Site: brandenburg
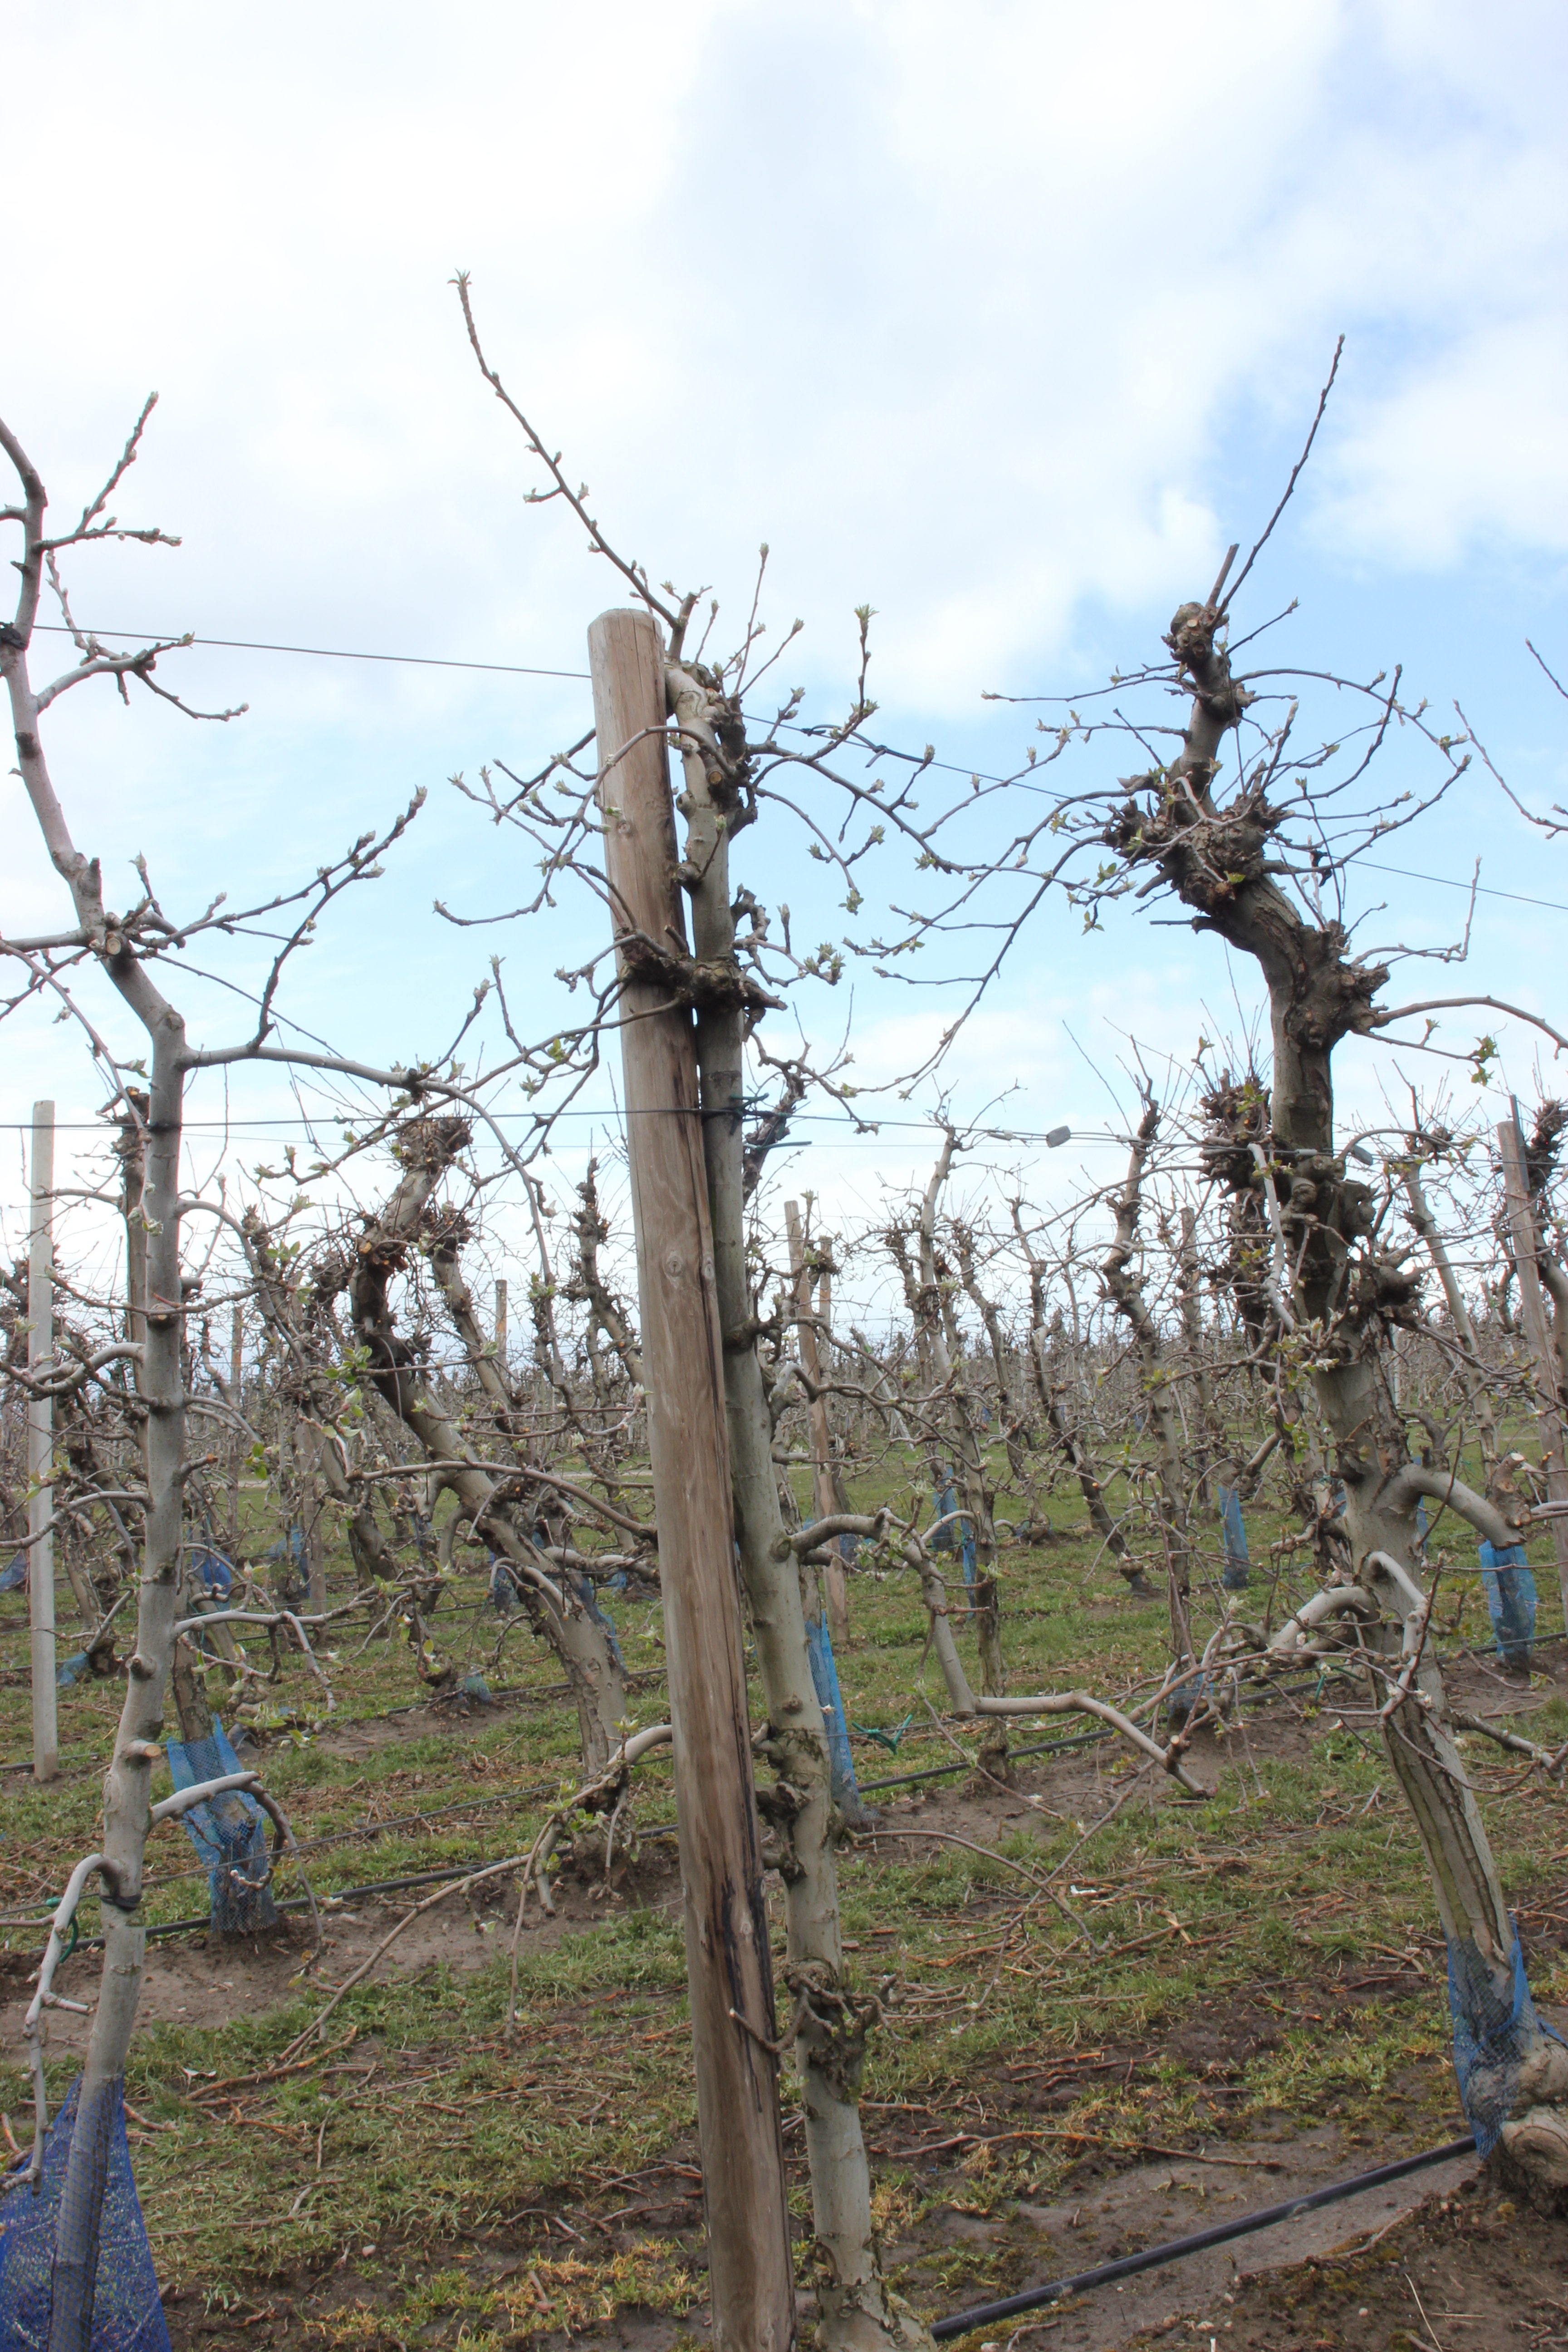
Growth stage (BBCH 55): Inflorescence emergence